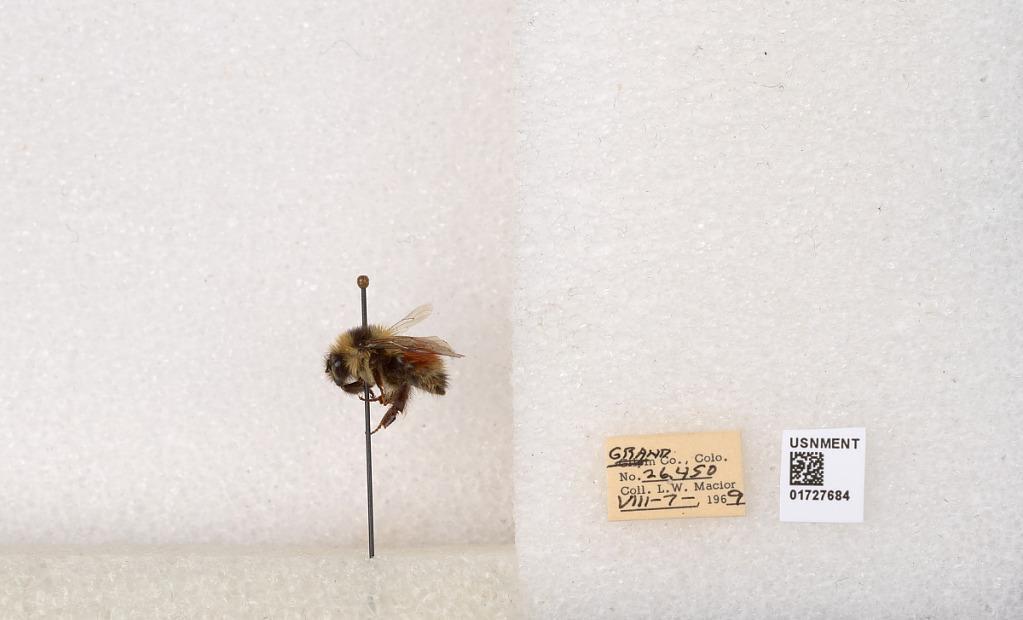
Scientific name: Bombus (Pyrobombus) sylvicola Kirby
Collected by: L. Macior
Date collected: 1969-8-7
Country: United States
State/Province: Colorado
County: Grand
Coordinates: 40.0427, -106.091